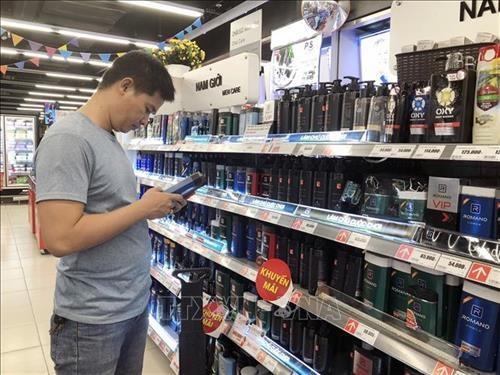
có một lọ sản phẩm đang được người đàn ông cầm trên tay